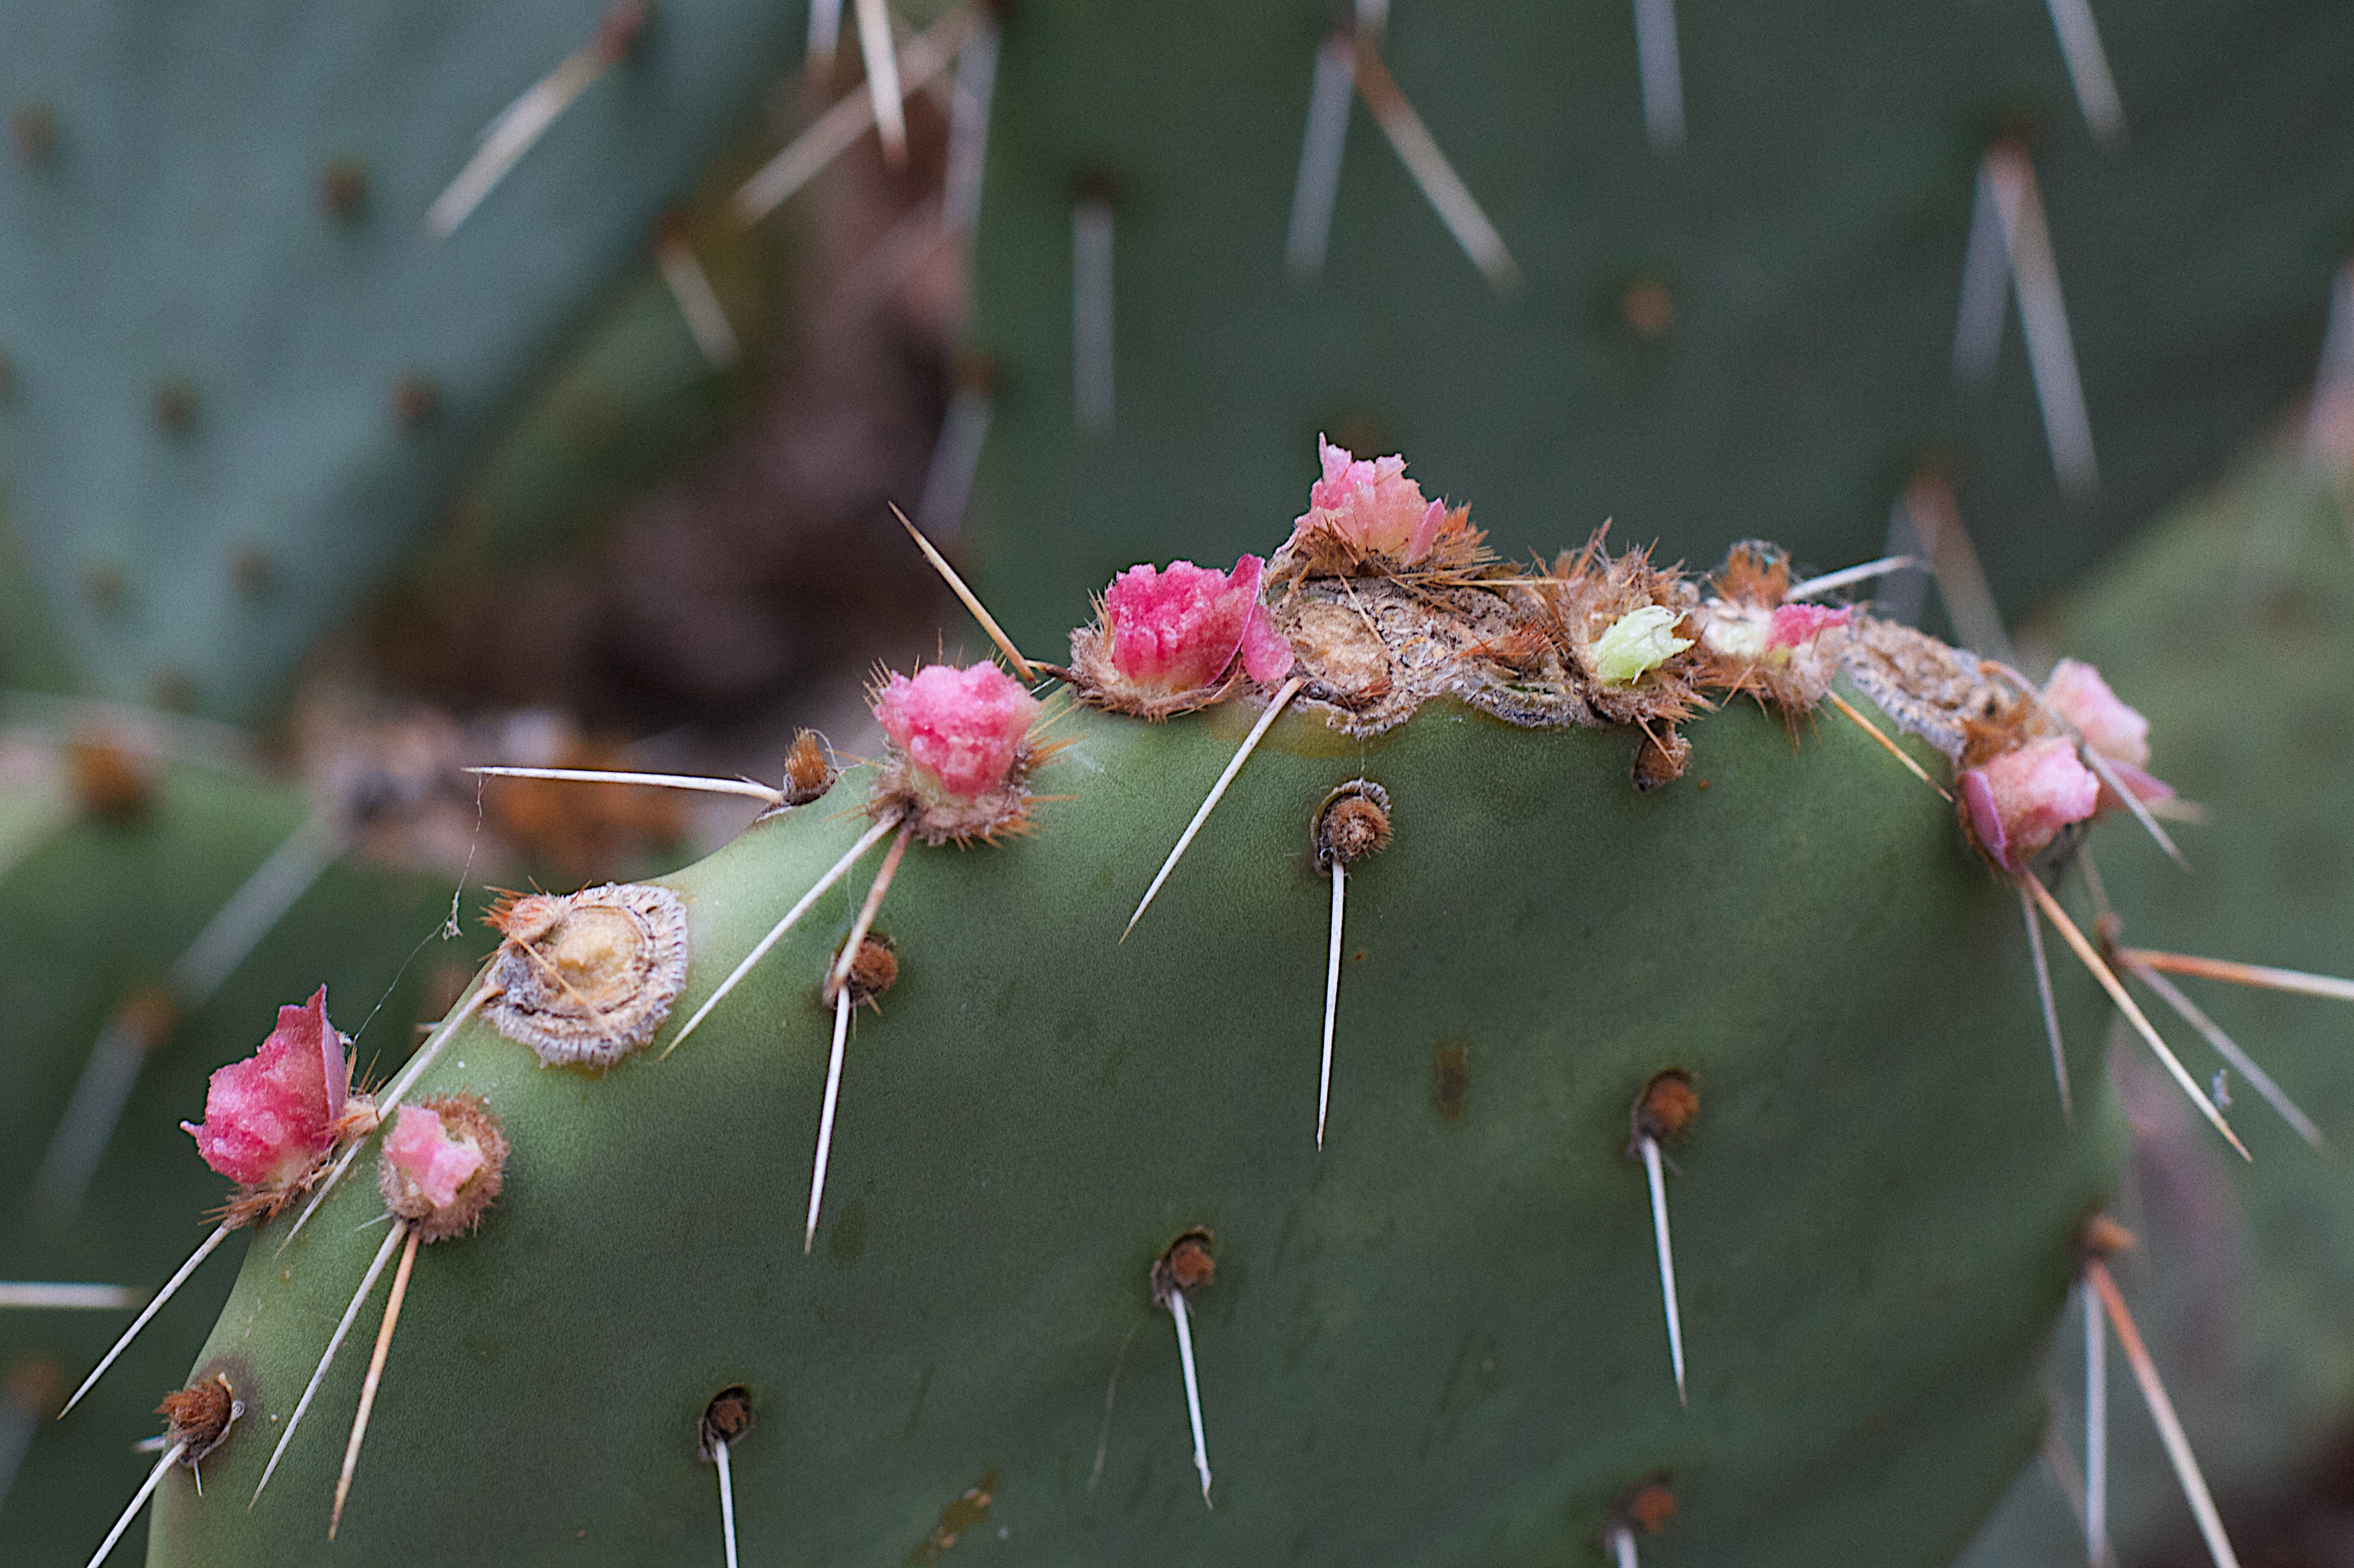
cactus, plant, leaf, flower, botany, flora, fauna, caryophyllales, macro photography, flowering plant, prickly pear, plant stem, land plant, thorns spines and prickles, hedgehog cactus, nopal, barbary fig